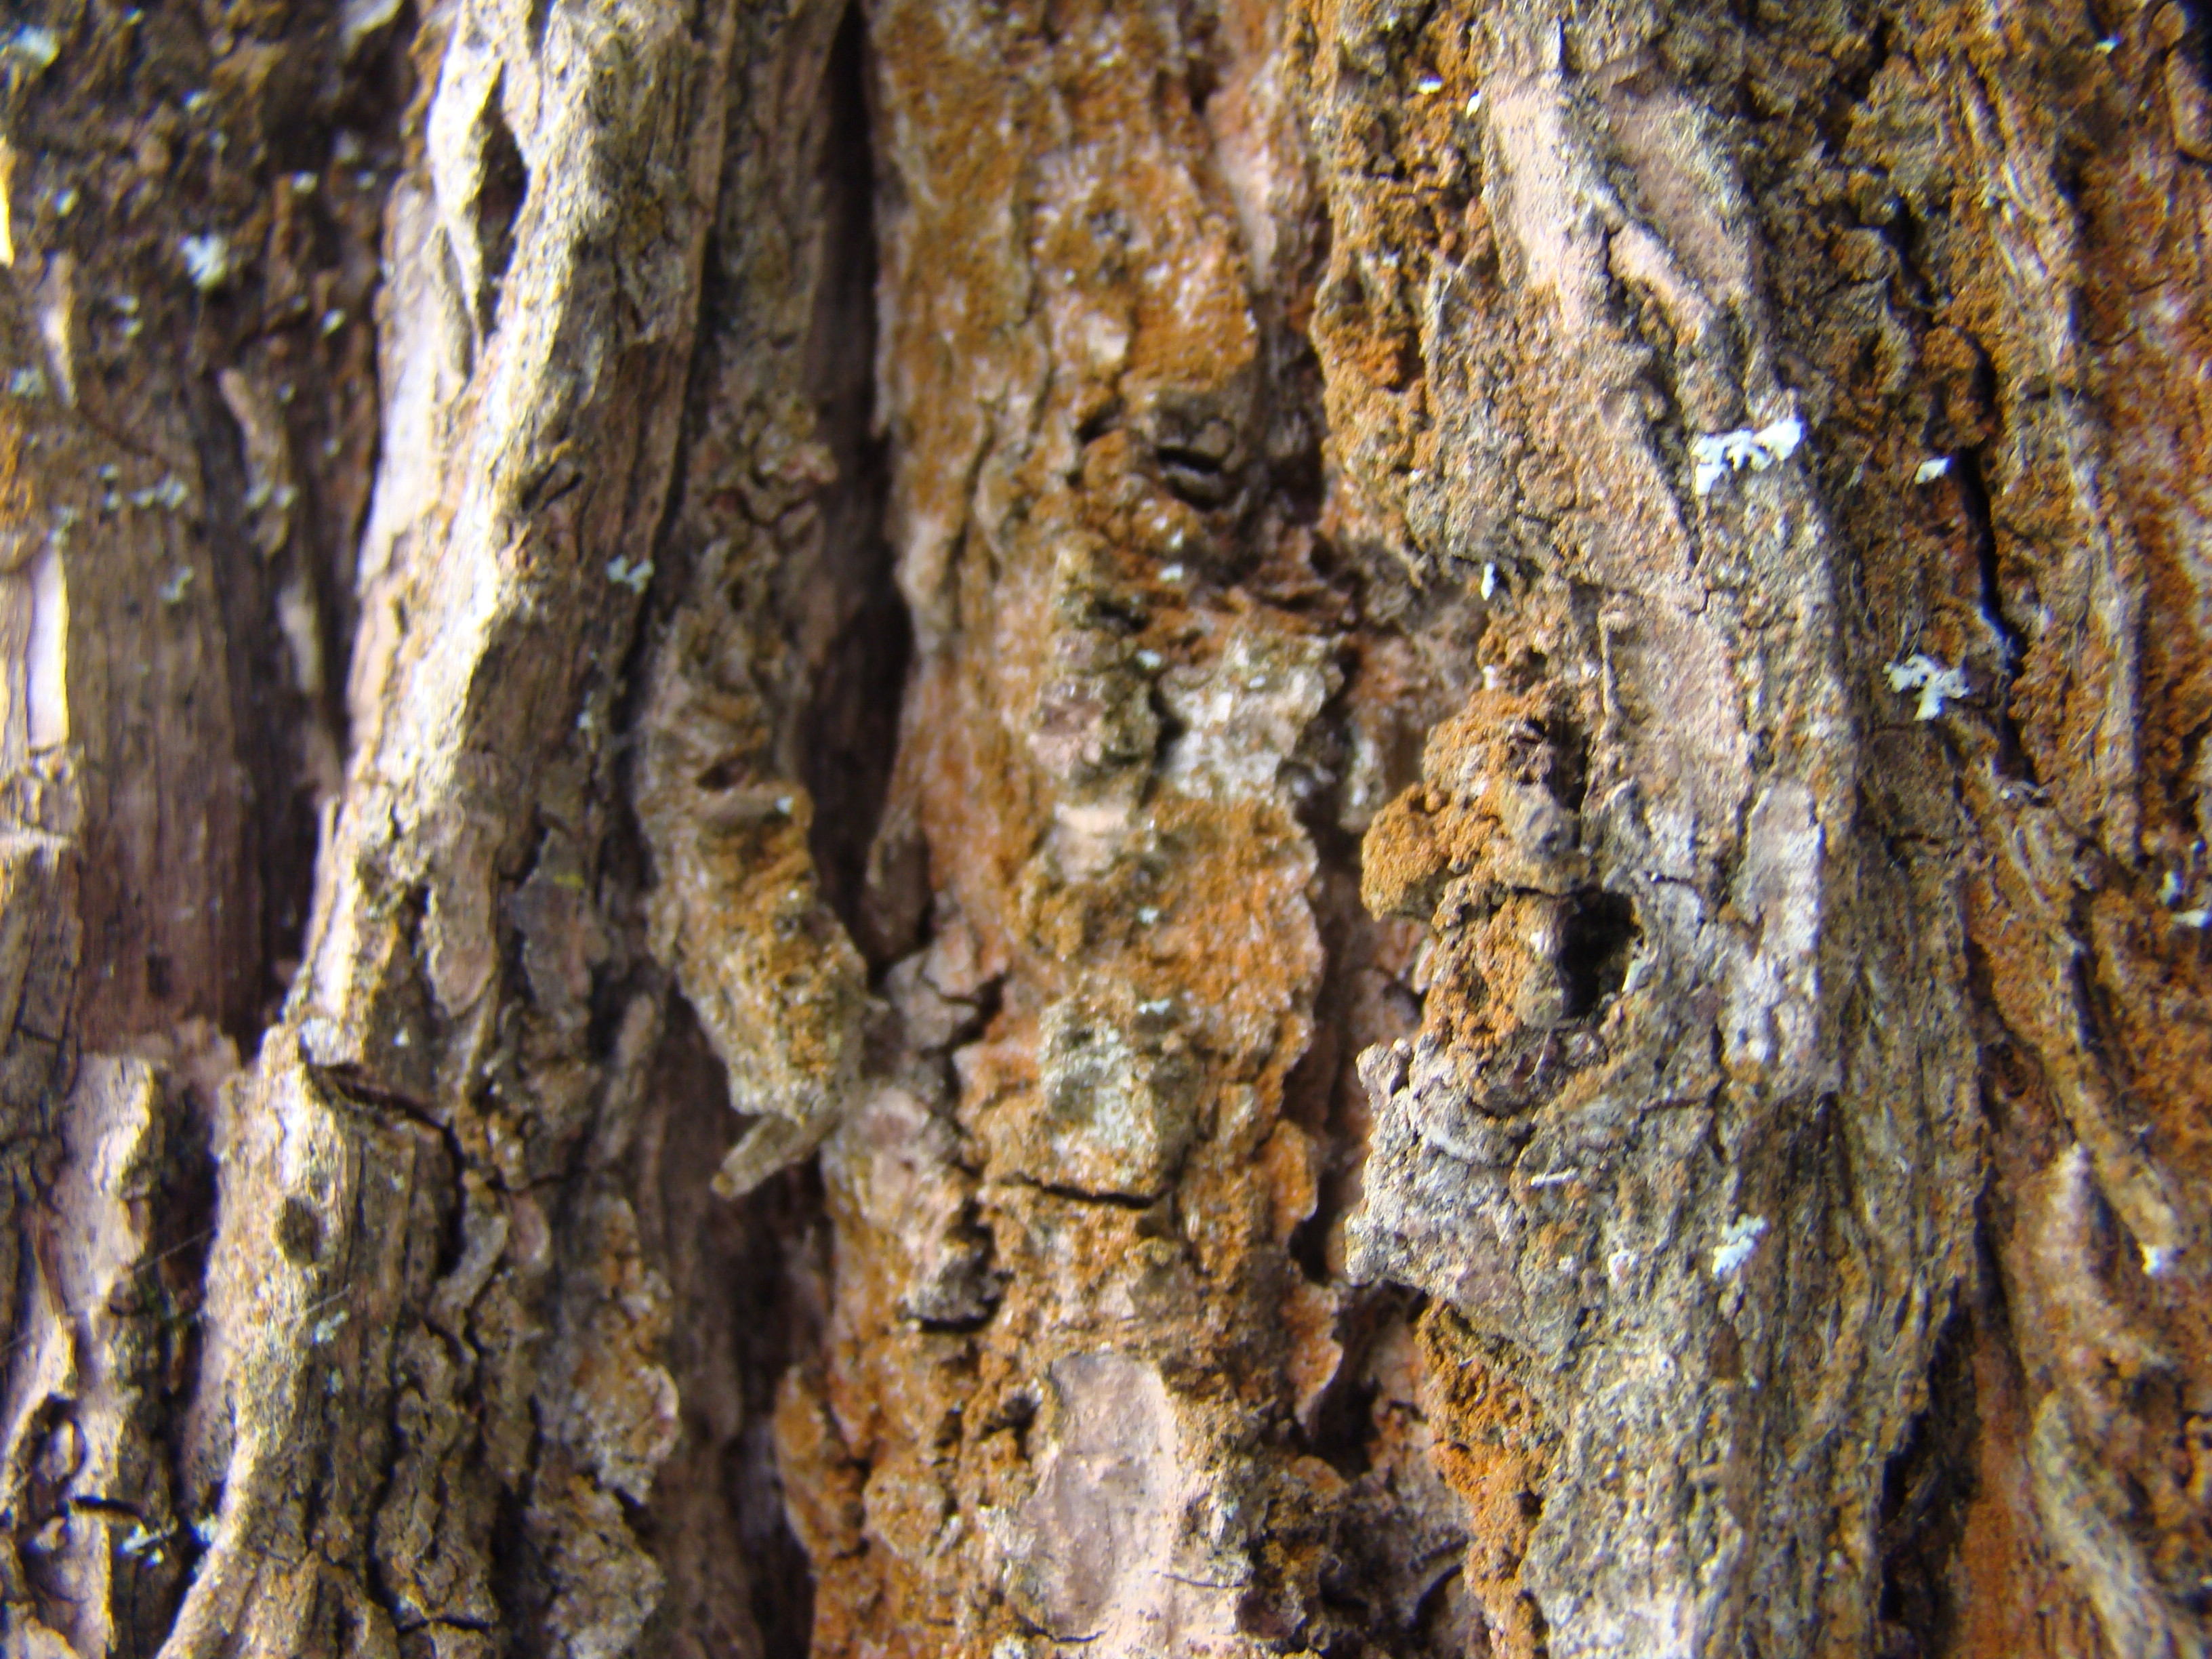
tree, branch, plant, wood, leaf, trunk, wildlife, insect, flora, fauna, cool image, sony, russia, moscowregion, dsc, h9, dsch9, choboty, flowering plant, plant stem, woody plant, land plant